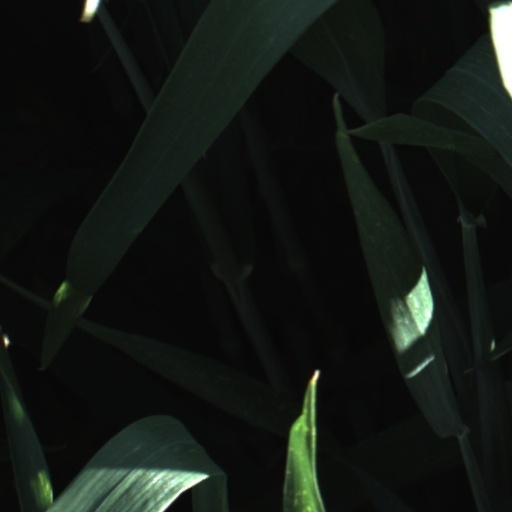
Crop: wheat